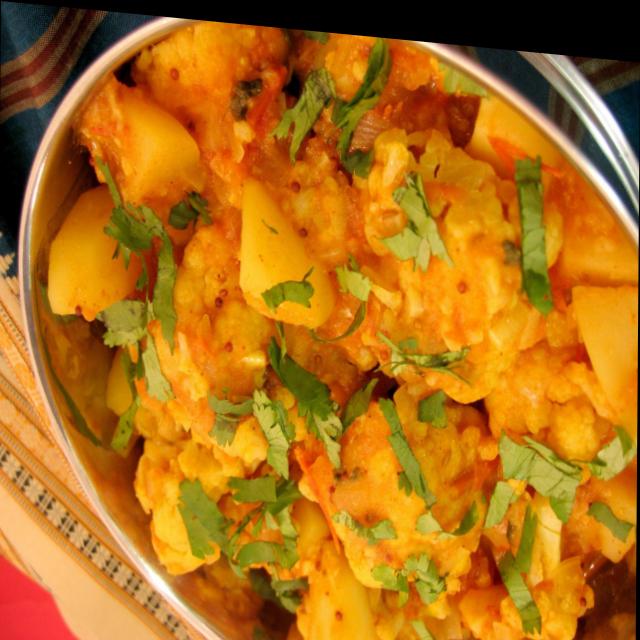
Dish: aloo_gobi